Akaro

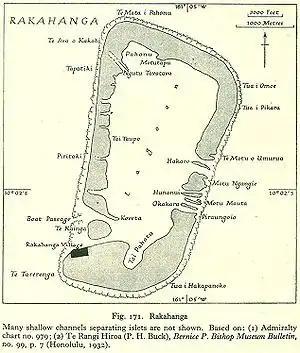
Map of Rakahanga Atoll

Akaro is one of 11 islands in the Rakahanga atoll of the Cook Islands. It is on the east of the atoll, between the islets of Tetukono and Okakara.